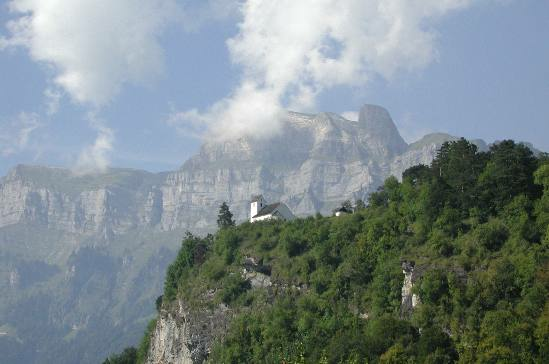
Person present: No